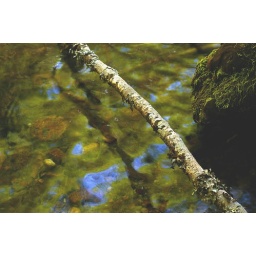
alder above creek with tree & and sky reflections3